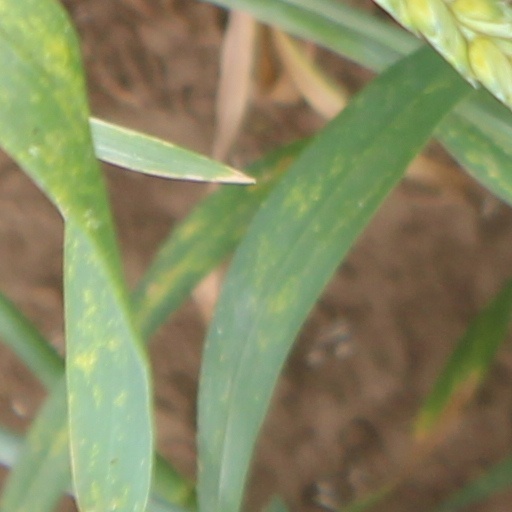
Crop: wheat